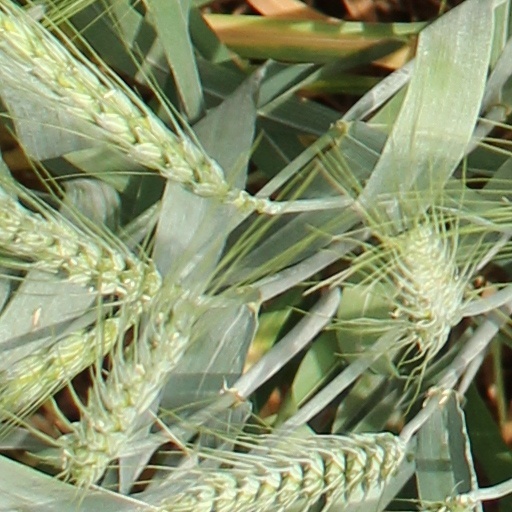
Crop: wheat